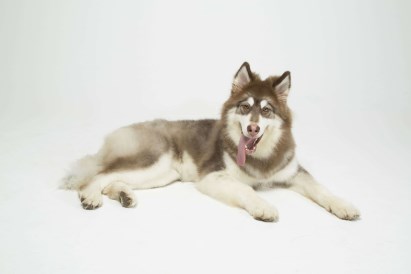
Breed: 1324-n000004-malamute